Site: brandenburg
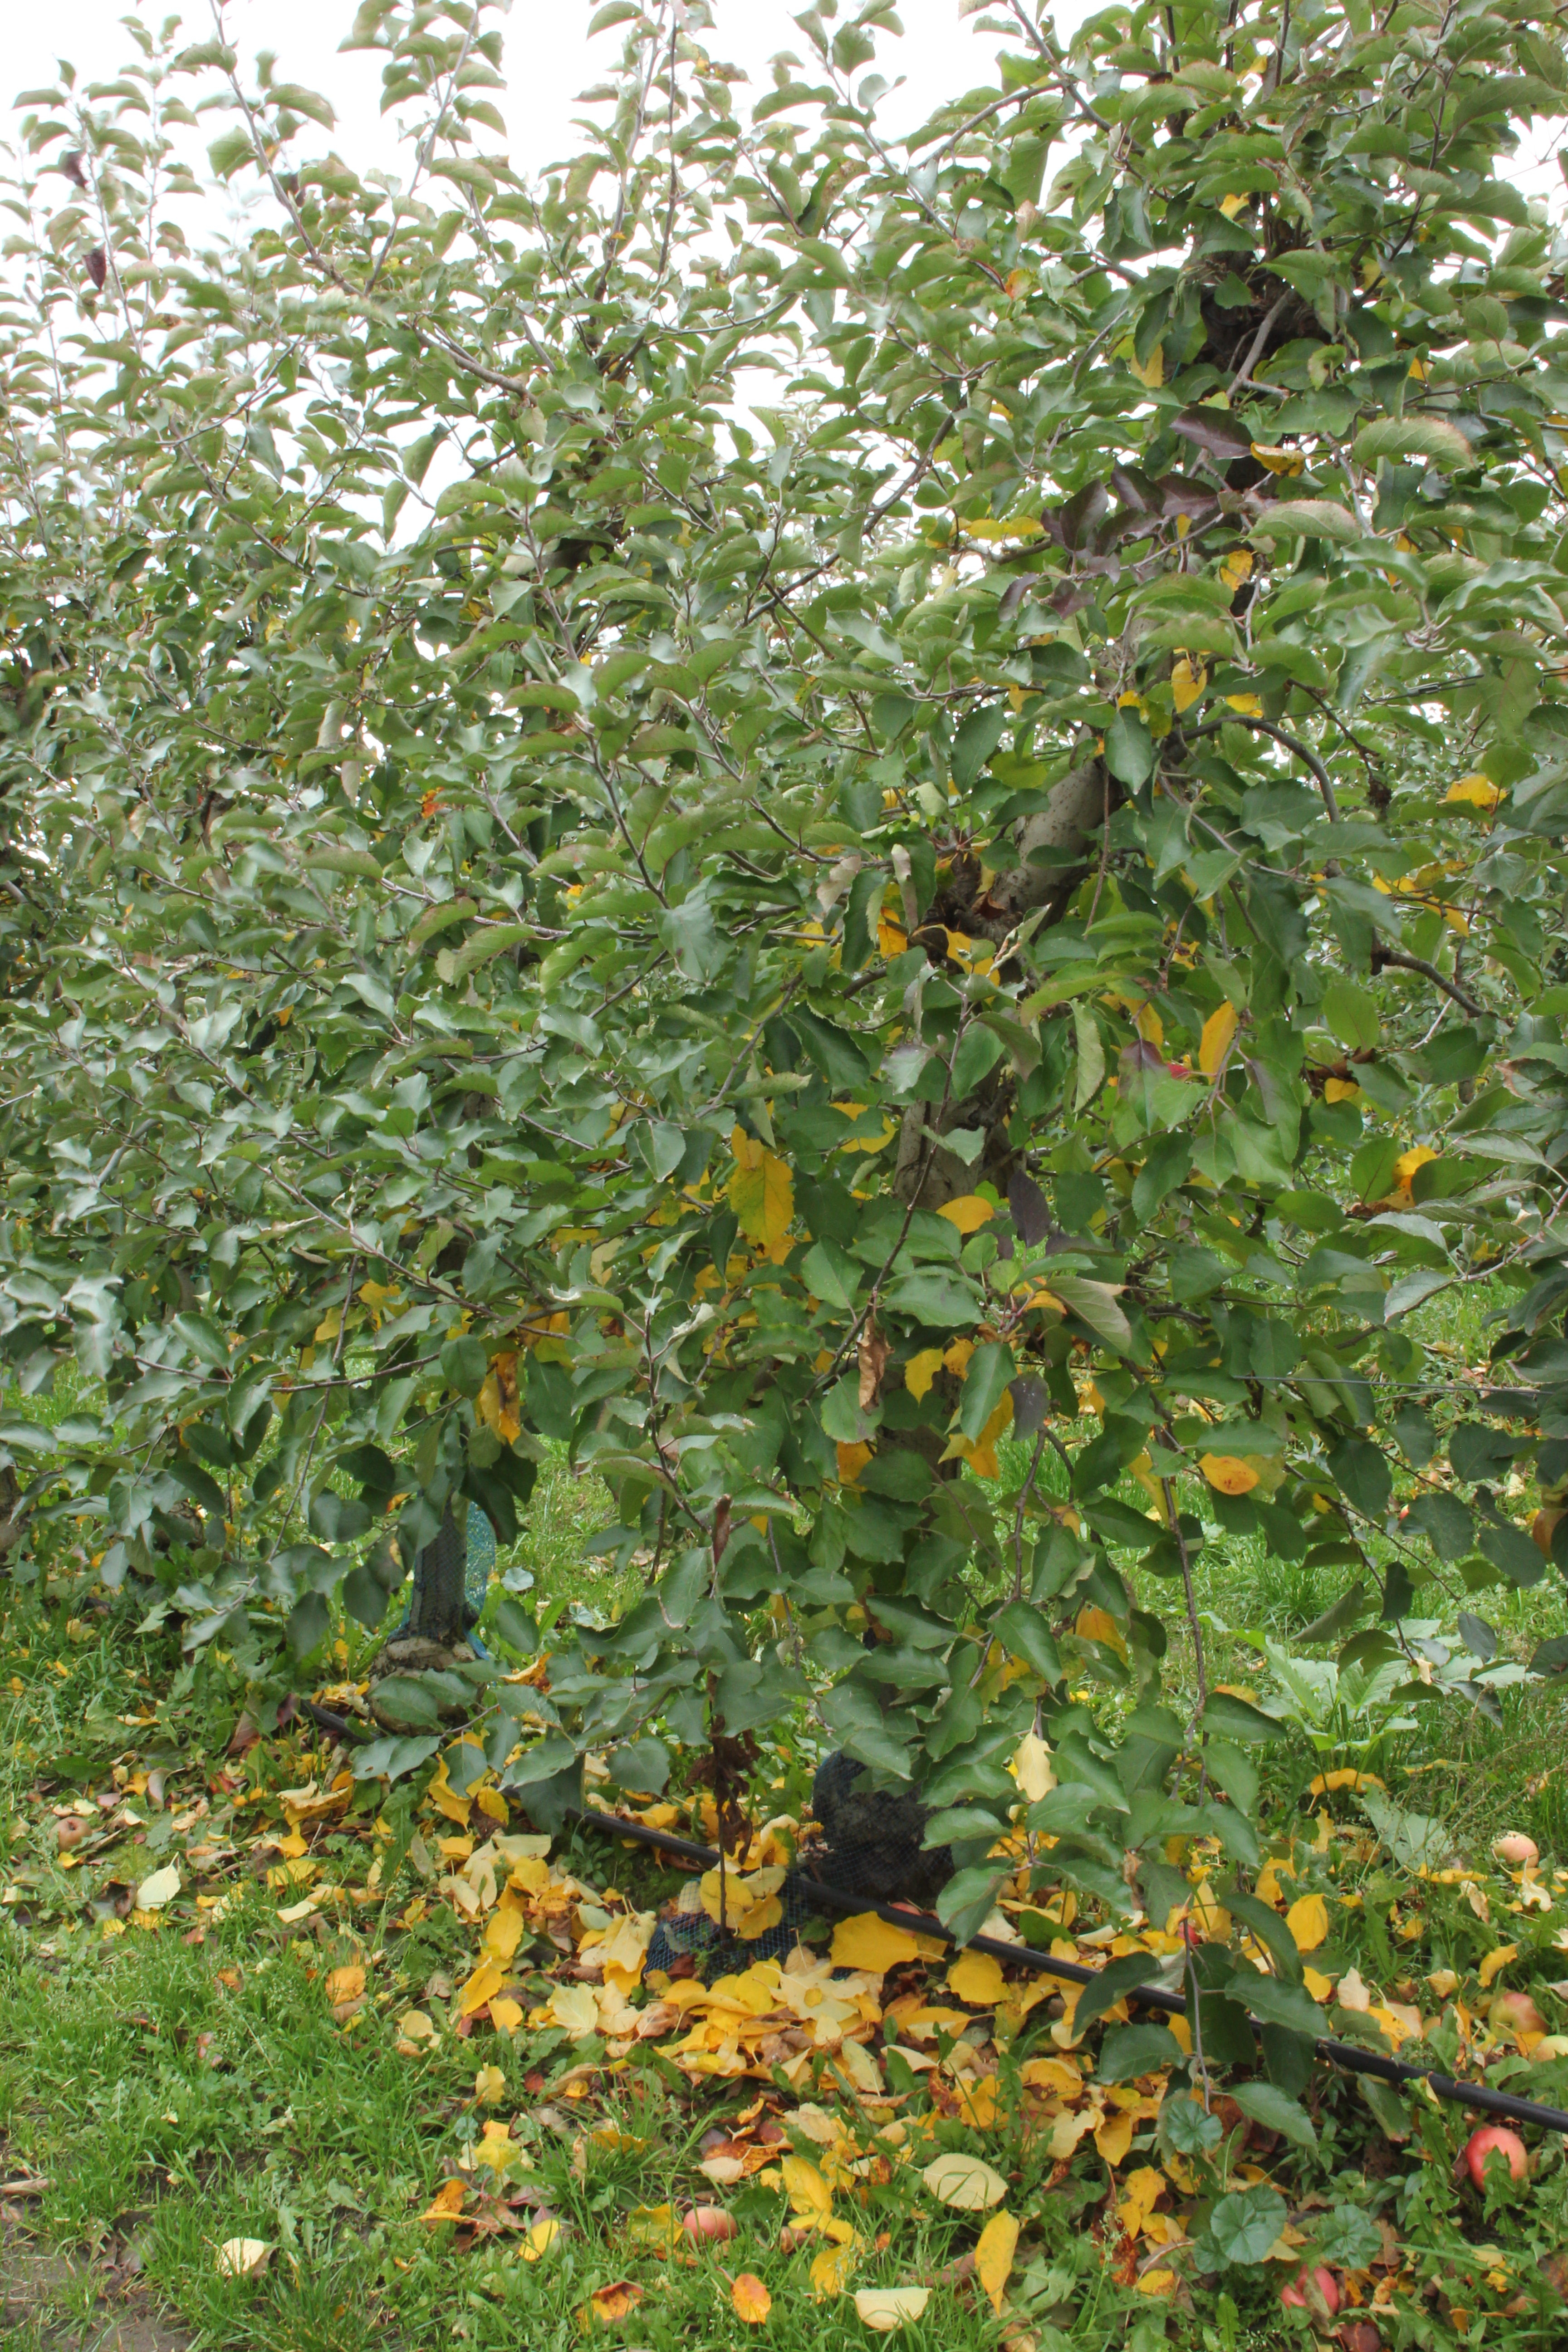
Growth stage (BBCH 91): Senescence, beginning of dormancy